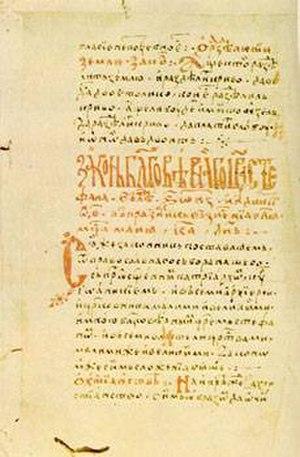
Le serbe est l’une des variétés standard, utilisée par les Serbes, de la langue appelée « serbo-croate » par certains linguistes, et par d’autres – « diasystème slave du centre-sud », štokavski jezik « langue chtokavienne », standardni novoštokavski « néochtokavien standard » ou BCMS.